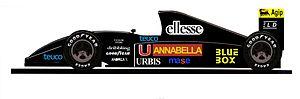
La Brabham BT60B est la monoplace de l'écurie britannique Brabham engagée lors de la saison 1992 de Formule 1. Elle est pilotée par le Belge Eric van de Poele et par l'Italienne Giovanna Amati, remplacée après trois courses par Damon Hill. La BT60B est la dernière monoplace engagée par Brabham, l'écurie britannique faisant faillite en cours de saison.
Andrea Moda Formula est une éphémère écurie italienne de Formule 1, engagée en championnat du monde en 1992. L'équipe, basée à Ancône en Italie, est créée par l'homme d'affaires Andrea Sassetti, fondateur d'Andrea Moda, un fabricant d'accessoires de mode, qui a racheté l'ancienne écurie Coloni, présente en Formule 1 de 1987 à 1991.
Simtek est un ancien constructeur de sport automobile qui a disputé en tant qu'écurie les championnats du monde de Formule 1 1994 et 1995. En 21 qualifications en Grands Prix, Simtek n'a jamais inscrit de point, son meilleur résultat en course est une 9ᵉ place et sa meilleure qualification est une 14ᵉ position sur la grille de départ.
L'Andrea Moda S921, engagée dans le cadre du championnat du monde de Formule 1 1992, est la seconde monoplace de Formule 1 de l'écurie italienne Andrea Moda Formula. Initialement destinée aux pilotes italiens Alex Caffi et Enrico Bertaggia, licenciés après leurs déclarations peu flatteuses à l'égard de leur employeur après le forfait de l'écurie au Grand Prix du Mexique, elle est finalement confiée au Brésilien Roberto Moreno et au Britannique Perry McCarthy dès la course suivante, au Brésil.
La Simtek S941, engagée dans le cadre du championnat du monde de Formule 1 1994, est la première monoplace de Formule 1 construite par l'écurie britannique Simtek et conçue par son fondateur et directeur général, l'ingénieur Nick Wirth. Elle est confiée au pilote australien David Brabham et à l'Autrichien Roland Ratzenberger, remplacé successivement par l'Italien Andrea Montermini, le Français Jean-Marc Gounon, l'Italien Domenico Schiattarella et le Japonais Taki Inoue.